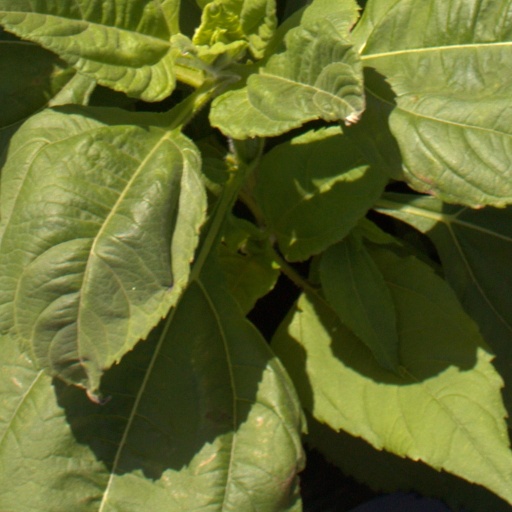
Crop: Jerusalem artichoke